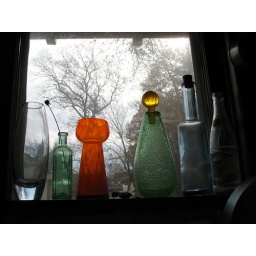
glass in the window